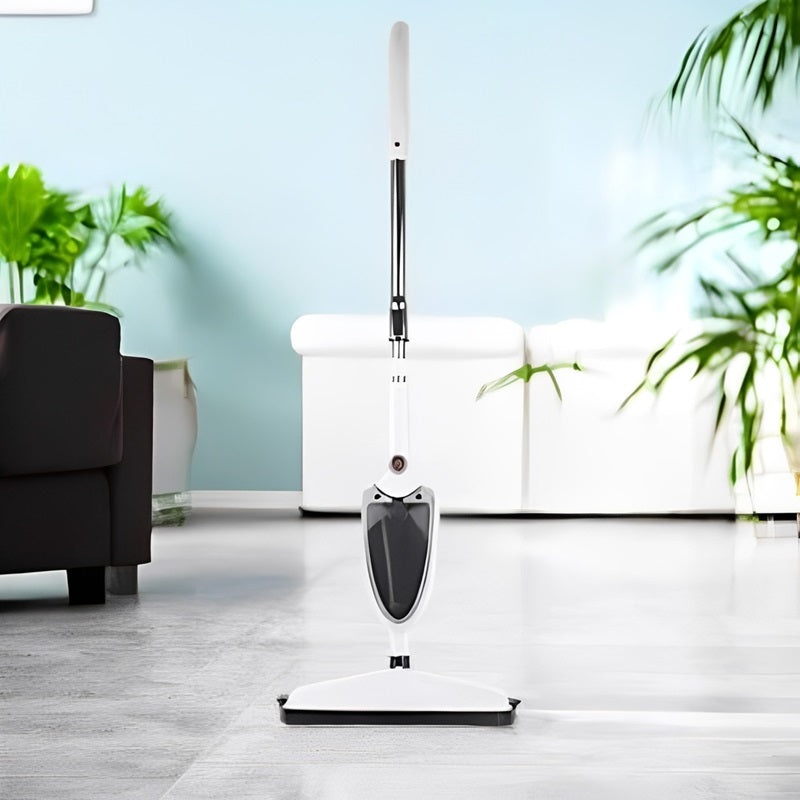
Norvo | Quick-Heat Multi-Surface Steam Mop
Oppdag grundig rengjøring og desinfisering for et tryggere hjemmemiljø Ved å benytte seg av avansert dampteknologi, vår Multi-Surface Steam Mop renser og desinfiserer gulvene dine effektivt ved å generere høytemperatur damp som fjerner 99% av bakterier og allergener. Denne metoden gir et rent og kjemikaliefritt miljø, optimalt for hektiske husholdninger, dyreeiere og familier med små barn. Varm opp og start rengjøringen på bare 15 sekunder Vår dampmopp blir klar til bruk på kun 15 sekunder, noe som gjør at du kan rengjøre tregulv, fliser og laminatgulv uten ventetid. Med sin raske damputslipp tilbyr denne dampmoppen for tregulv og dampmoppen for fliser en effektiv og grundig rengjøring fra første stund. Allsidig rengjøring med vår tilbehørsrike dampmopp Dette produktet kommer med ulike tilbehør som mikrofiberkluter, glassbørster og tre rengjøringsbørster, spesielt designet for å håndtere ulike overflater som polstring, tepper, tekstiler, glass, marmor og fliser. Denne dampmoppen for tregulv og dampmoppen for laminatgulv leverer en allsidig rengjøringsopplevelse, noe som gjør den til den ideelle dampmoppen for alle dine rengjøringsbehov. Lett og justerbar dampmopp Denne dampmoppen har et lettvektsdesign med et roterende hode for fleksible vinkler, og det justerbare håndtaket gjør den komfortabel for alle brukere. Designet for enkel håndtering, kan denne dampmoppen for fliser , tregulv, laminatoverflater og mer enkelt styres med foten, noe som gjør at hendene dine forblir rene mens den gir en effektiv rengjøring. Rikelig vanndekapasitet for langvarig rengjøring Denne dampmoppen har en romslig 450 ml vanntank, som gir mulighet for bruk over lengre tid, opptil 18 minutter, og reduserer behovet for hyppig påfyll. Det er den ideelle dampmoppen for omfattende rengjøringsøkter på forskjellige overflater, som sikrer effektiv og kontinuerlig rengjøring. Vanlige spørsmål Hvordan fungerer dampmoppen? Vår multioverflate dampmopp genererer høytemperatur damp på bare 15 sekunder, og gir grundig rengjøring og desinfisering for mange overflater uten bruk av kjemiske rengjøringsmidler. Er dampmoppen trygg for hjem med barn og kjæledyr? Definitivt! Vår dampmopp er utviklet for å være sikker og effektiv i husholdninger med små barn og kjæledyr, og garanterer et rent og sunt miljø. Kan jeg bruke dampmoppen på tepper og fliser? Kan dampmoppen nå vanskelige områder? Ja, vår dampmopp er spesielt designet for effektiv rengjøring av vanskelig tilgjengelige steder og hjørner takket være det kraftige rengjøringstilbehøret og det justerbare, fleksible hodet. Produkt spesifikasjoner Spenningsnivå: 110V Effekt: 1200W Vekt: 2.6KG Kabel lengde: 4.5m Vanntank kapasitet: 450ml Damp temperatur: 100°C Dimensjoner: 13.39" x 6.30" x 47.24" Vanntetthet: IPX4 Klar tid for damp: 15 sekunder Kontinuerlig brukstid: 18 minutter Hva som følger med i pakken 1x Dampmopp 1x Glassbørste 1x Stryke børste 1x Liten spatula 1x Håndtak 1x Presisjon dyse 1x Liten rund børste 1x Stor rund børste 1x Flat børste 1x Liten rengjøringsklut 1x Adapter 1x Målebeger 1x Teleskopisk stålrør 1x Mopp hode og teppe glide pad 2x Teppe rengjøringskluter
Brand: Norvo
Category: Home & Garden > Household Appliances > Floor & Steam Cleaners > Steam Mops > Multi-Surface Steam Mops